NASCAR Cup Series career of Jeff Gordon

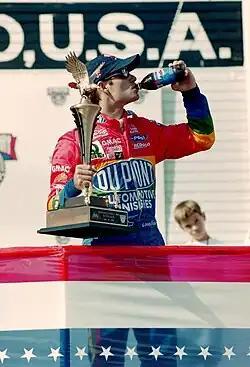
Gordon celebrates his Pocono win in 1998

In 1997, Gordon won his 2nd Busch Clash; after finishing in 12th in the first segment, Clash rules inverted the field for the second one, allowing Gordon to start 3rd. He passed Bobby Labonte on lap 12, and dominated the remainder of the race. Despite allegations that he had sandbagged to claim a better starting spot for the second segment, Gordon said that "once the drivers began running on the racing line, it became difficult to pass without assistance". Later in Speedweeks, Gordon won his first Daytona 500, becoming the youngest driver in history to win the race, a record that would stand until Trevor Bayne won the 2011 race, 14 years later. Gordon won the second race of the season at Rockingham the following week, followed by a third win at Bristol; during the final lap of that race, Gordon made contact with Rusty Wallace in turn 3, causing Wallace to slide up the track, and allowed Gordon to win. In May, Gordon won The Winston at Charlotte in a "" scheme; the car was modified by Evernham with assistance from Hendrick chassis engineer Rex Stump, and as a result, it was considered illegal by other team owners. Eventually, NASCAR was forced to rewrite much of its rulebook, and later seized the car; it was later restored and placed on display at the Hendrick Motorsports Museum. Gordon would later win the Coca-Cola 600 (also at Charlotte) and he had a chance to become the first man since Bill Elliott in 1985 to win the "Winston Million". Gordon completed the feat by holding off a charging Jeff Burton in the final laps of the Southern 500 at Darlington. While Elliott failed to win the Winston Cup in 1985, Gordon claimed his second Winston Cup championship in 1997, completing one of the most impressive single-season performances in NASCAR history. He finished the season with 10 wins (Daytona, Rockingham, Bristol, Martinsville, Charlotte, Pocono, California, Watkins Glen, Darlington, and New Hampshire) for the second season in a row. His win at California was in Auto Club Speedway's inaugural race, and his win at Watkins Glen began a streak of seven consecutive road course victories.